Bubble football

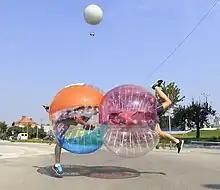
Bubble football

Bubble football, or bubble soccer, is the recreation/sport of playing soccer while half-encased inside an inflated torus bubble, similar to a zorb, which covers the player's upper body and head. This game is typically played in teams in large indoor spaces or outdoor fields. Bubble football follows the same objectives and overall rules as regular football (i.e., teams compete to hit a ball into the opposing team's goal) with the added condition that each player must wear an inflatable bubble, similar to a water ball, around their upper torso. Bubble soccer is often played at corporate team building days, stag parties, bachelor parties, and birthday parties. There are also many variations of bubble football, such as bubble bowling, bubble sumo, bubble soccer, and airball soccer.